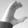
ASL letter: C